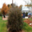
Label: willow_tree